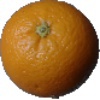
Label: orange